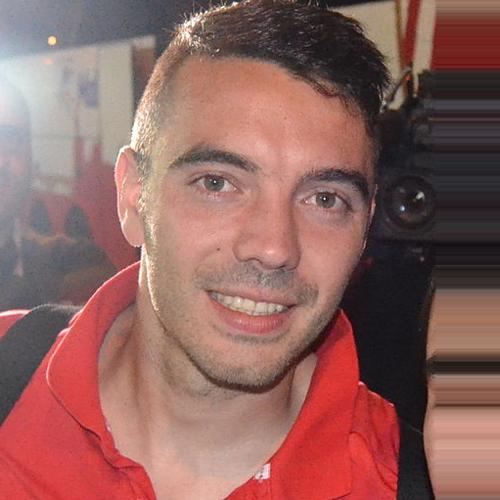
Age: 27